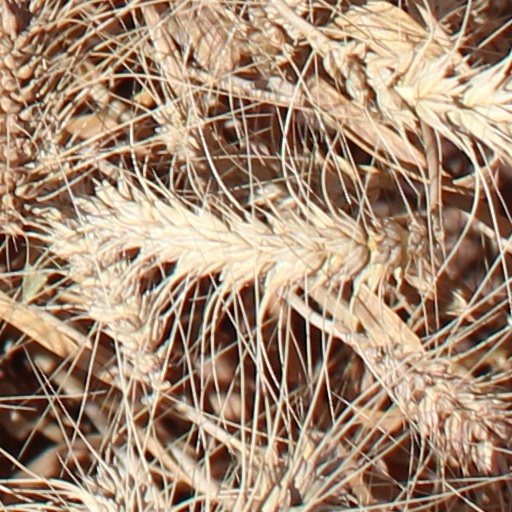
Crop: wheat